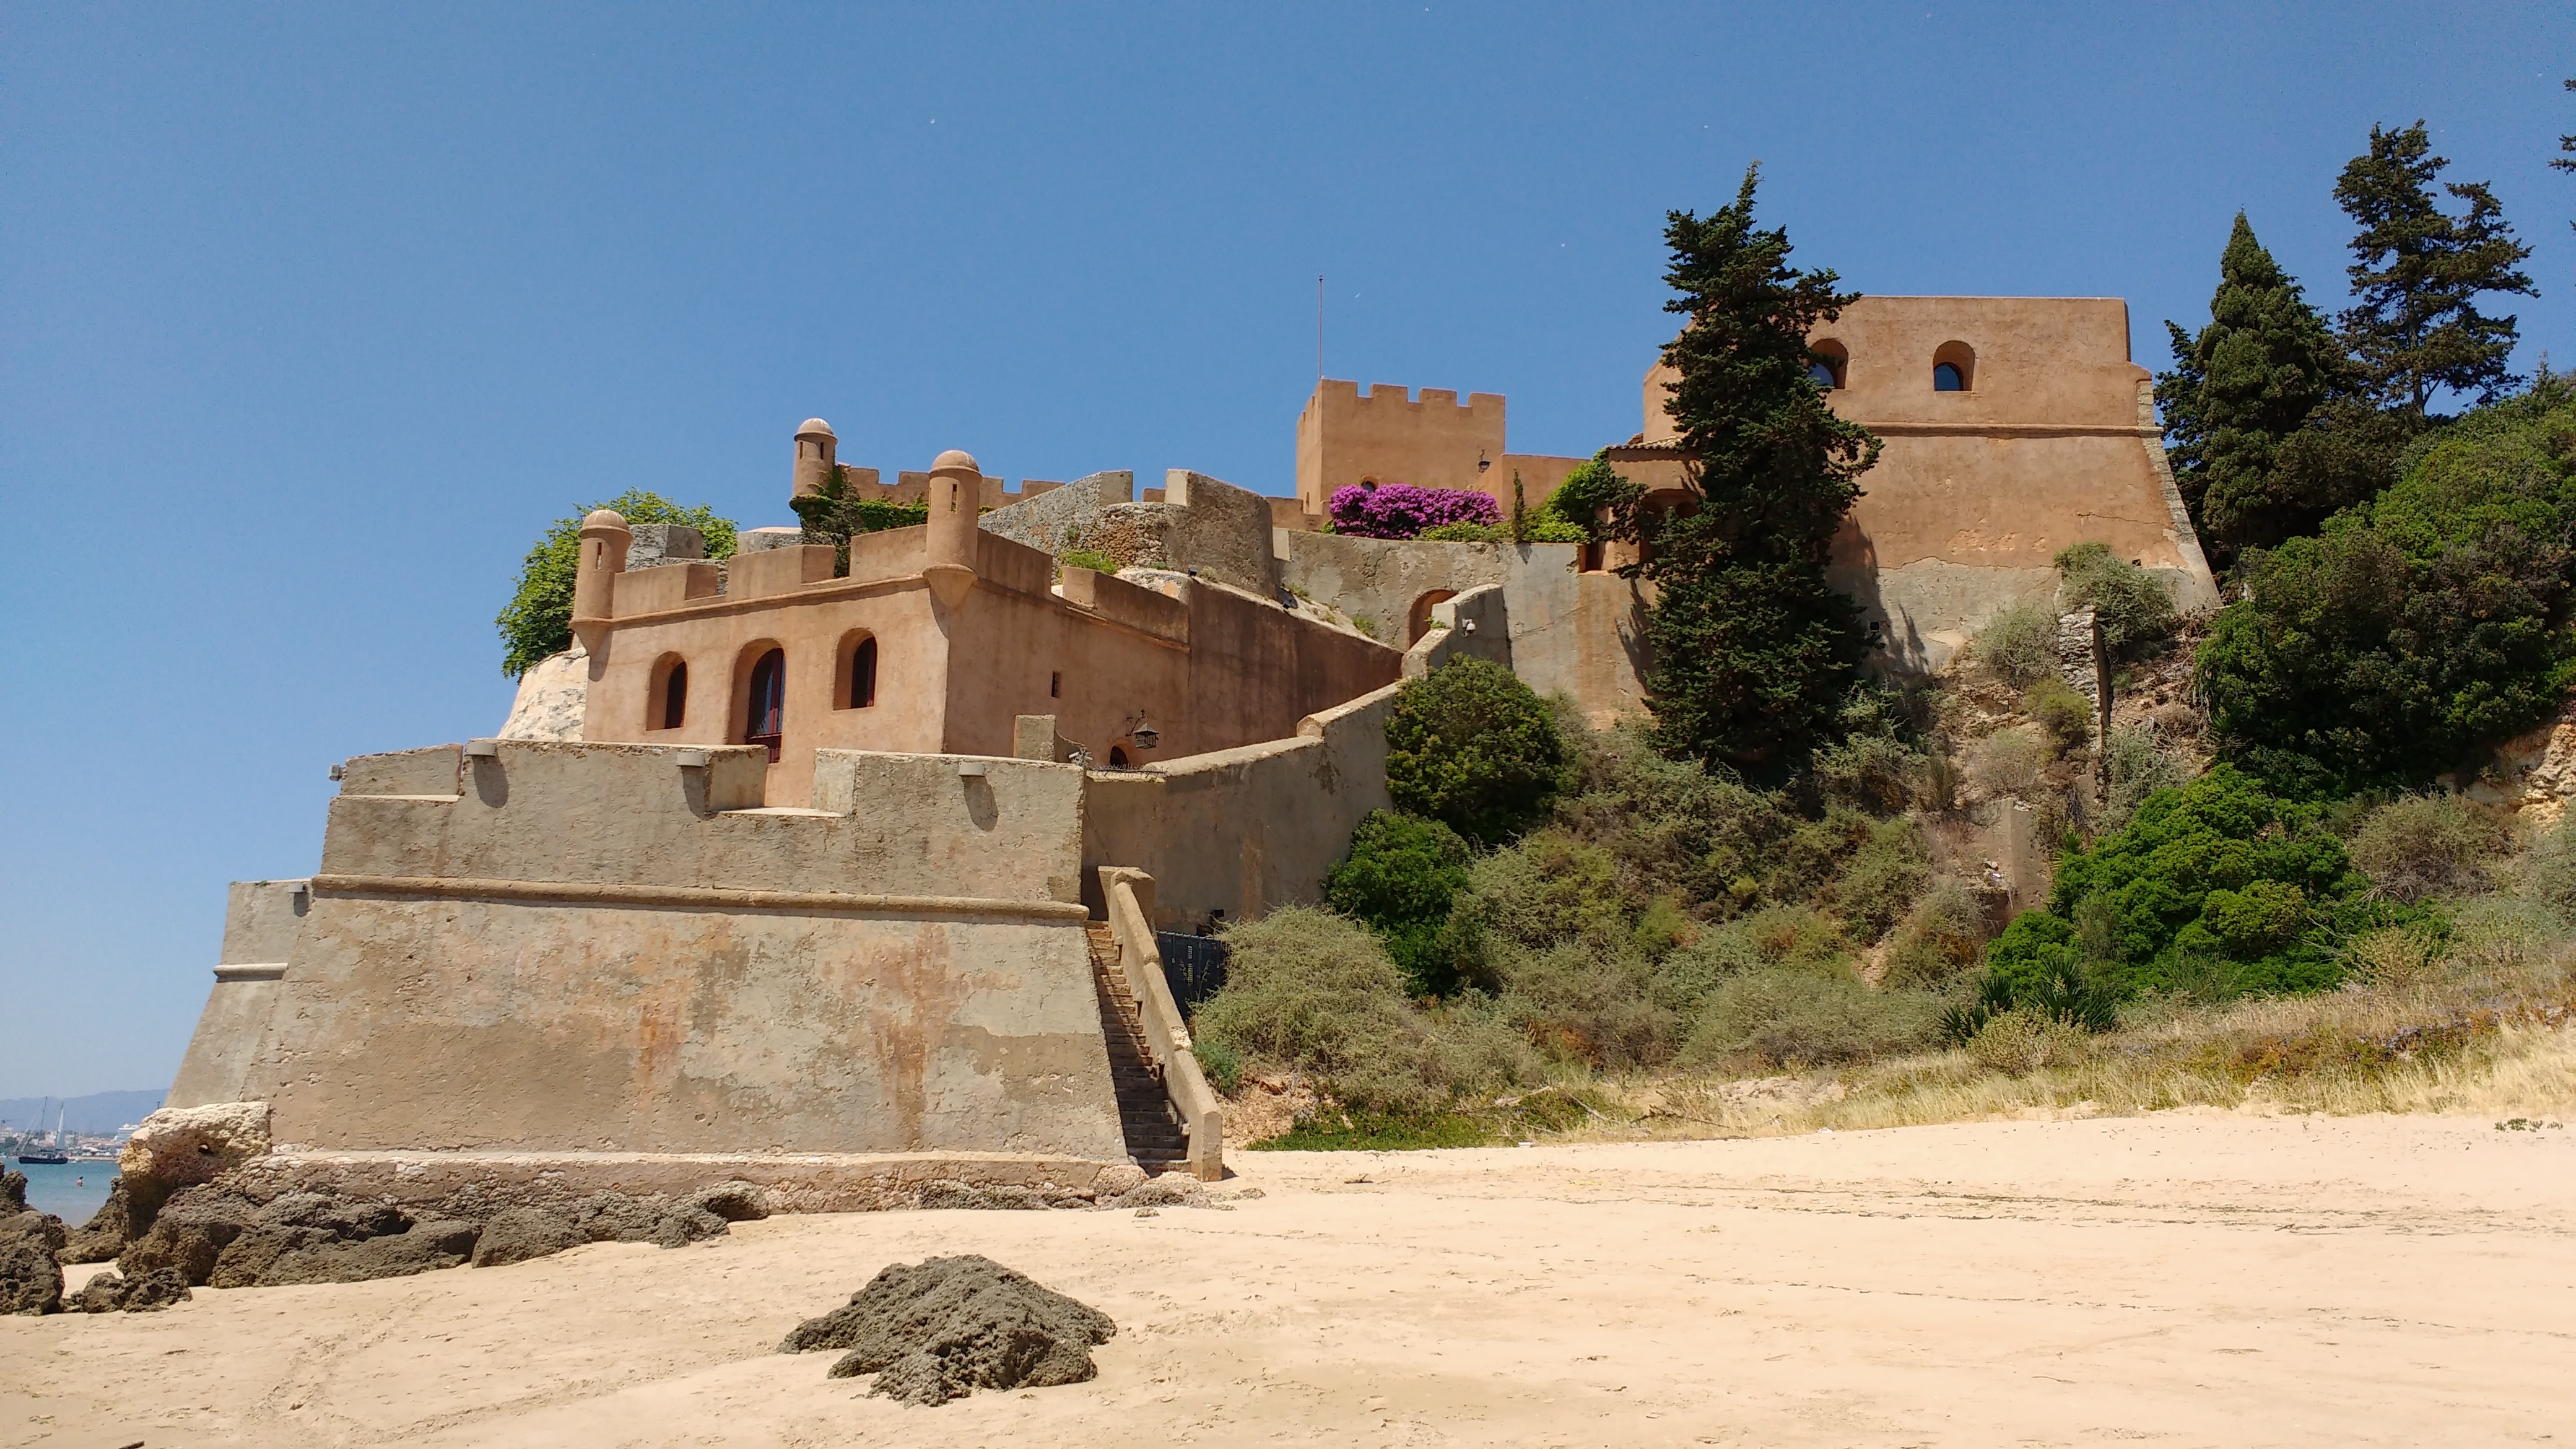
beach, water, ocean, building, monument, summer, vacation, castle, fortification, place of worship, temple, ruins, monastery, mar, portugal, rio, archaeological site, st john, unesco world heritage site, arade, historic site, ancient history